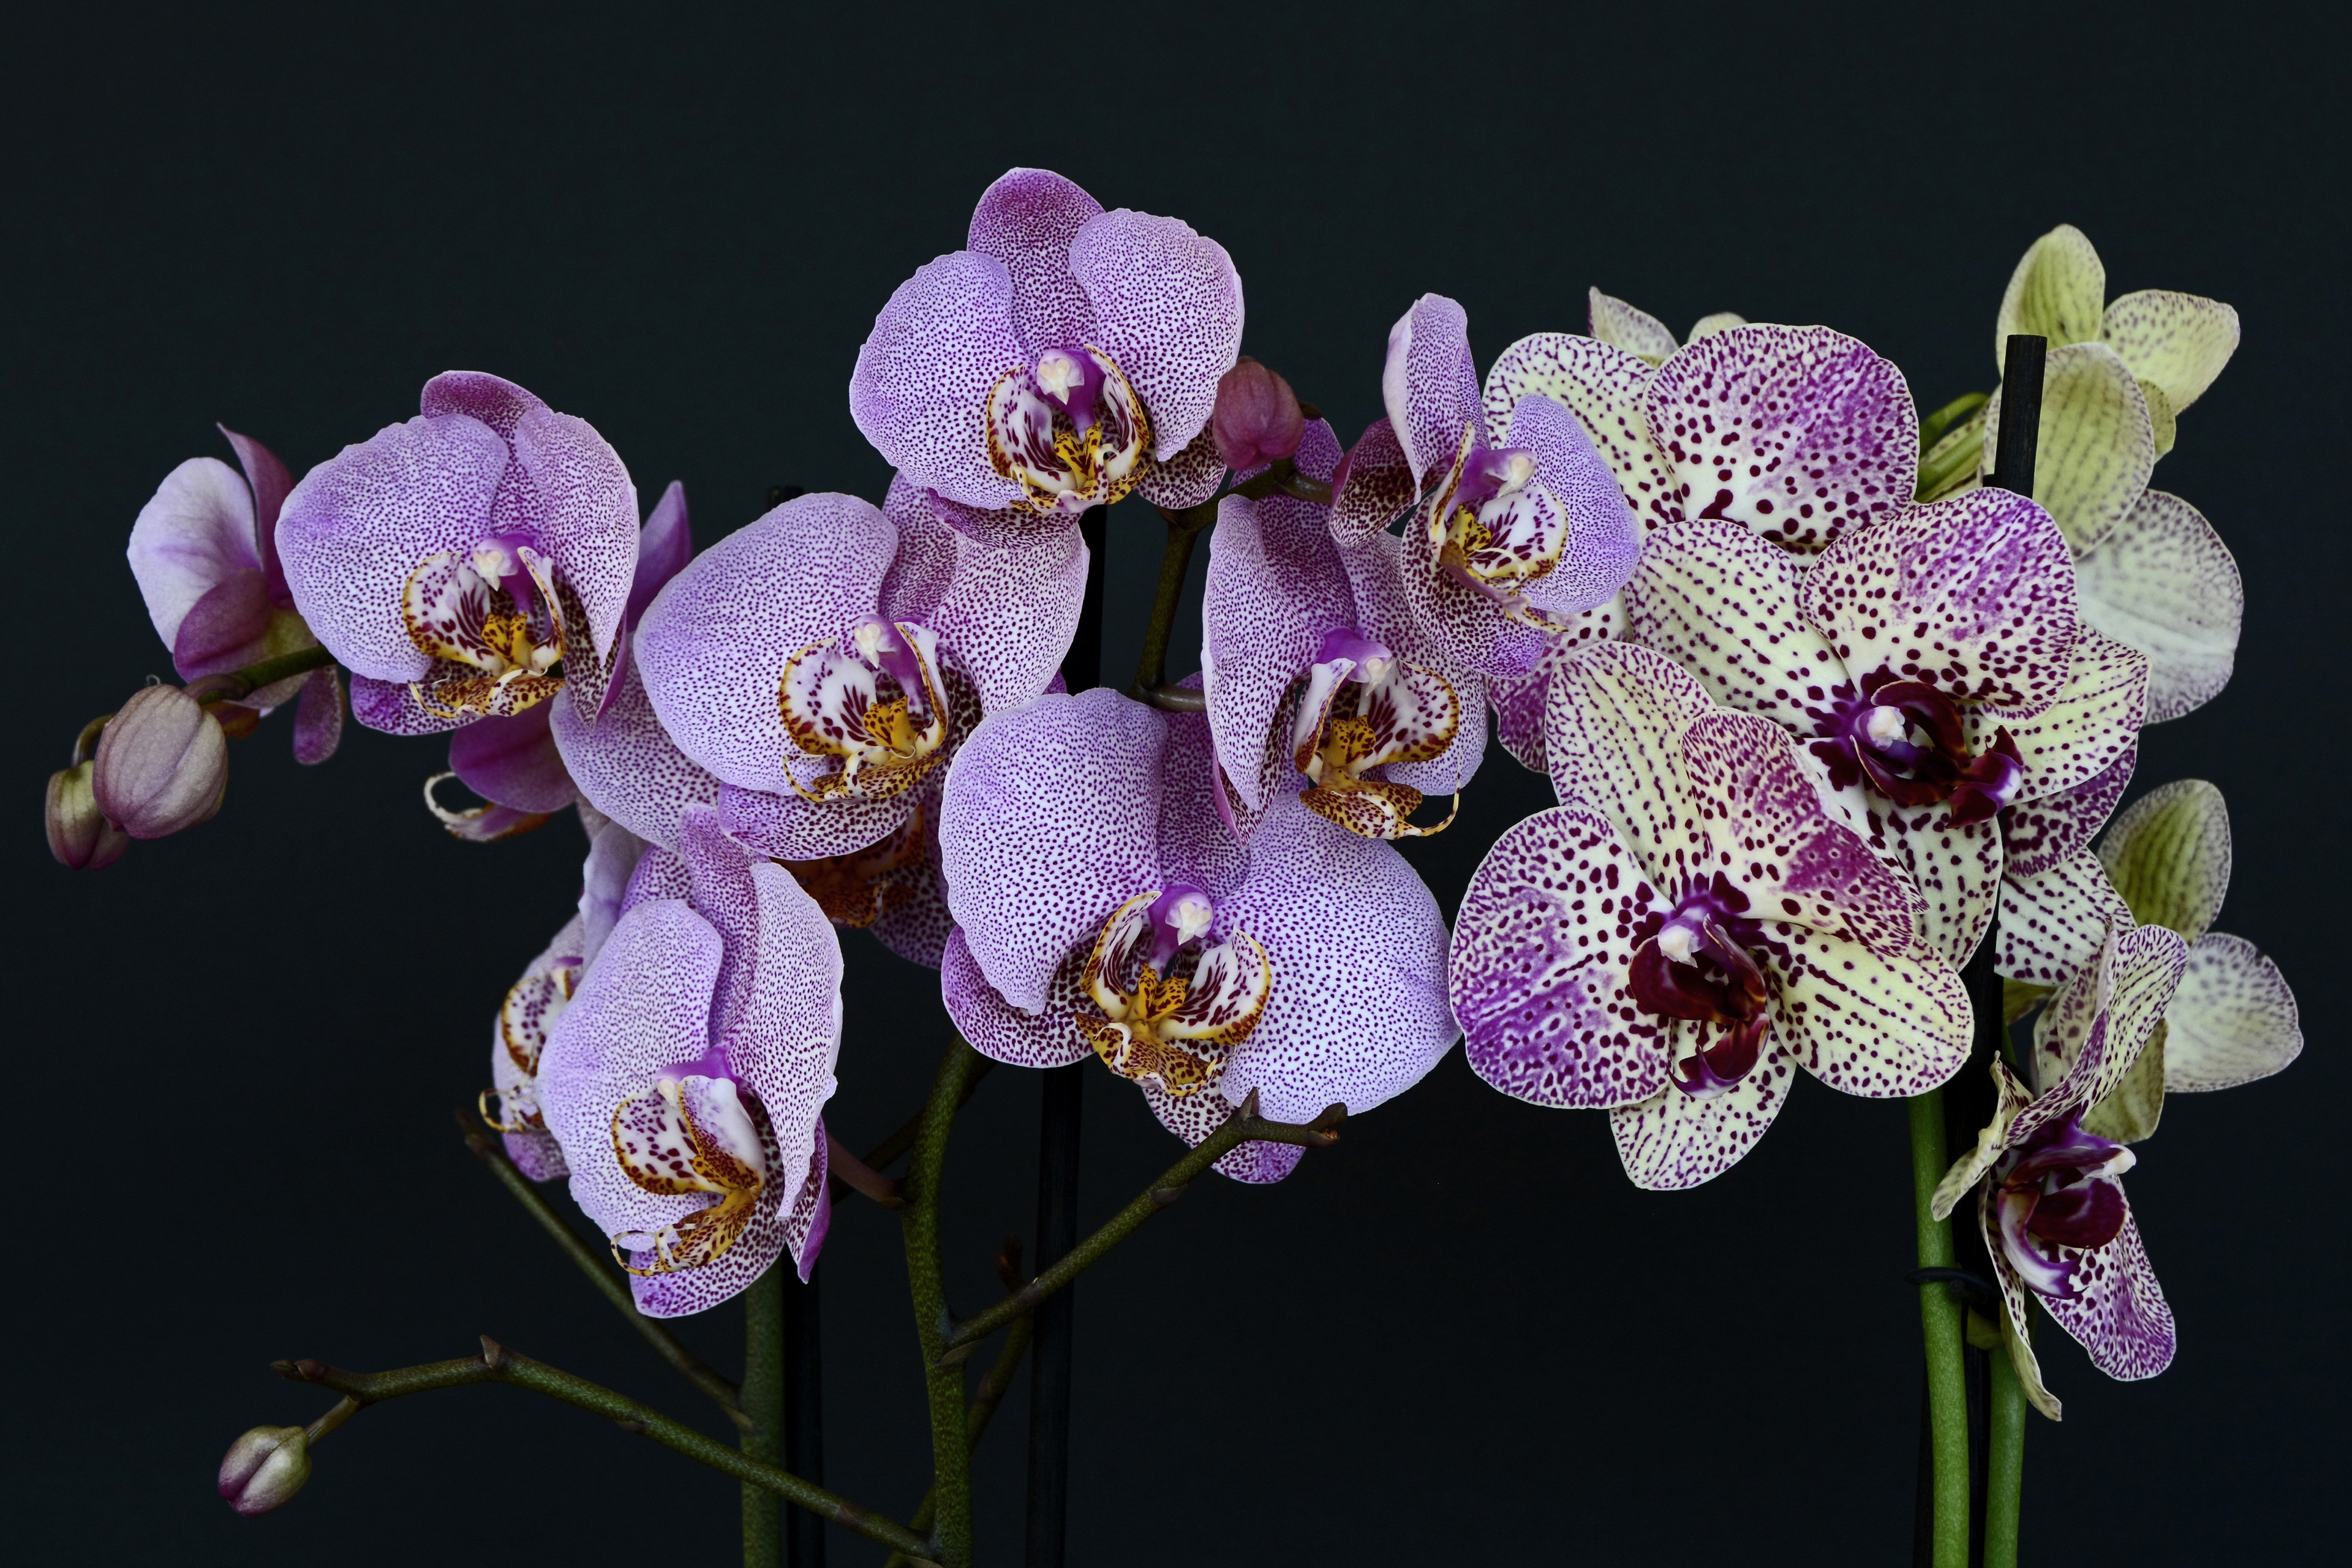
nature, blossom, plant, flower, purple, petal, bloom, botany, flora, orchid, flowers, leaves, exotic, bud, orchids, macro photography, flowering plant, orchid flower, white violet, dendrobium, land plant, moth orchid